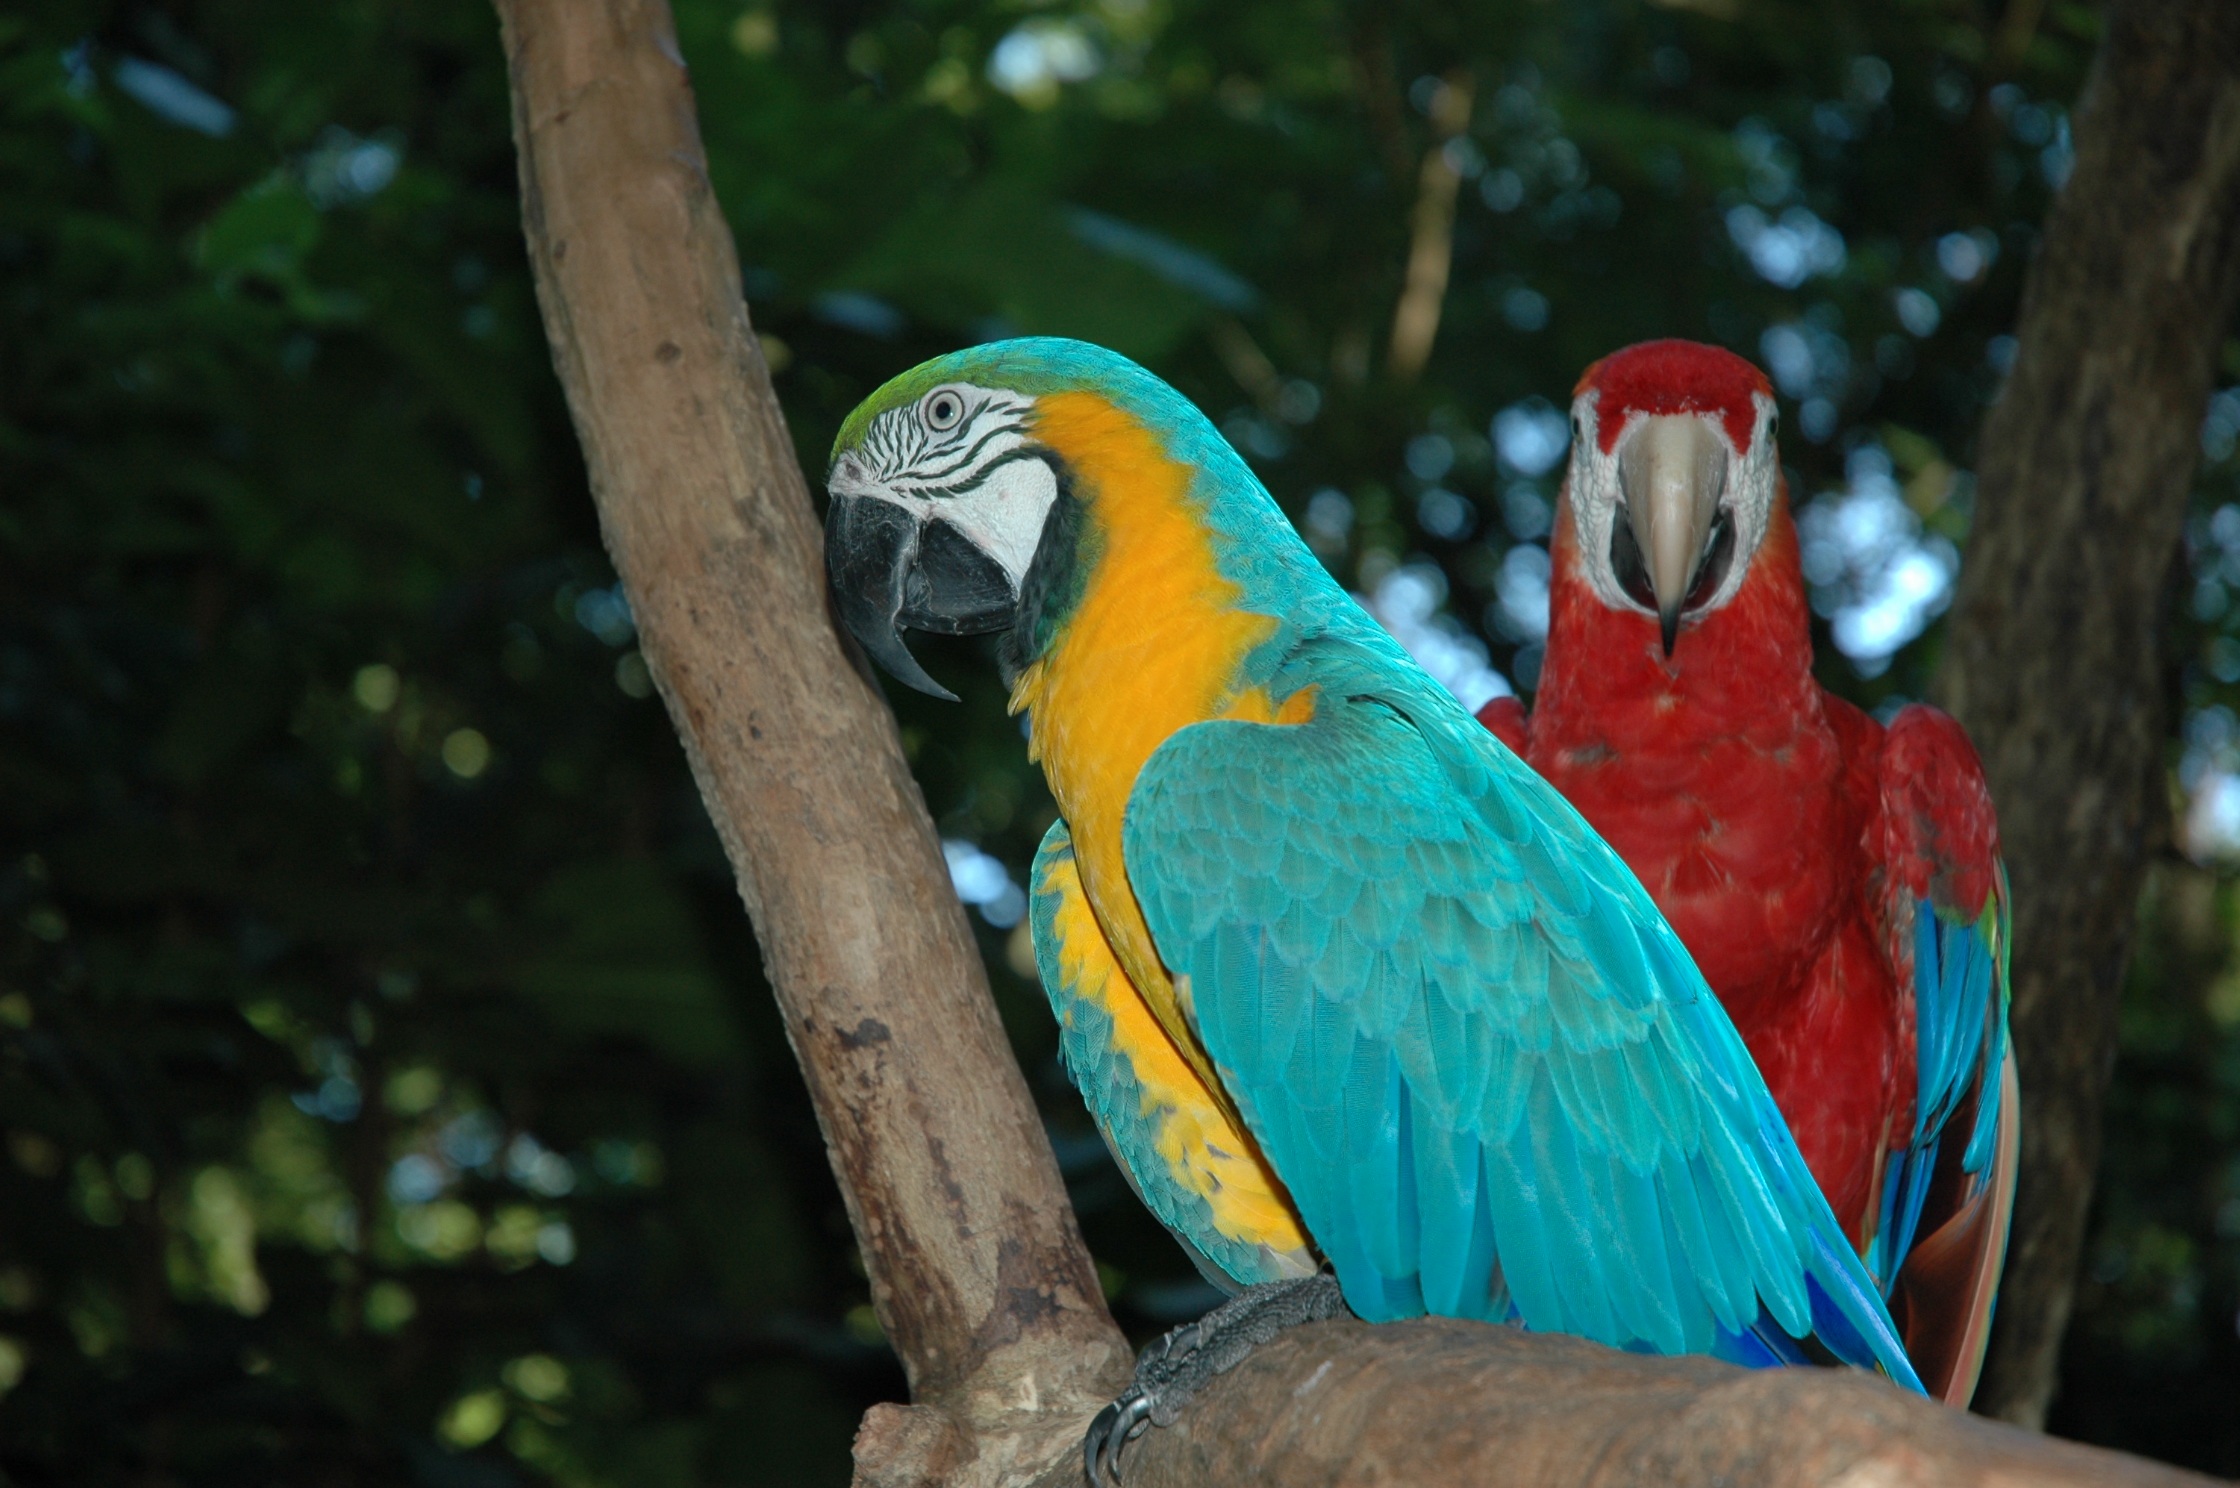
bird, wildlife, beak, fauna, lorikeet, macaw, birds, vertebrate, parrot, brazil, ara